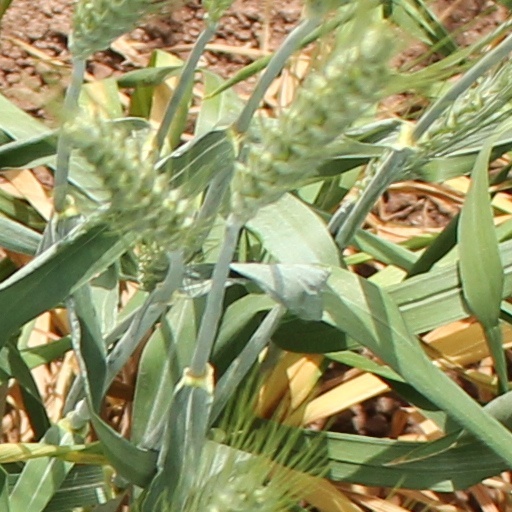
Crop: wheat